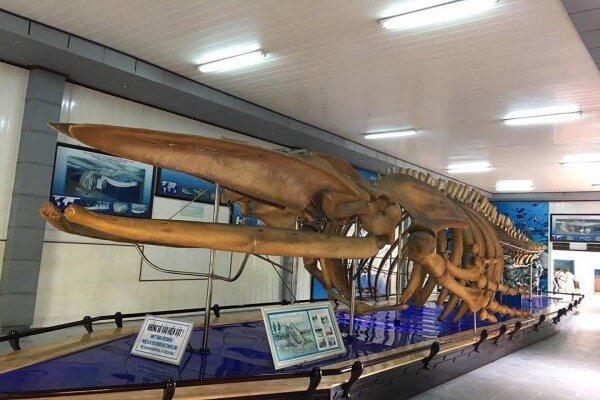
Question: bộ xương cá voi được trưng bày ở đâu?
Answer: trong một gian phòng trưng bày của viện bảo tàng